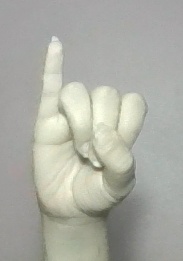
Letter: meem